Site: brandenburg
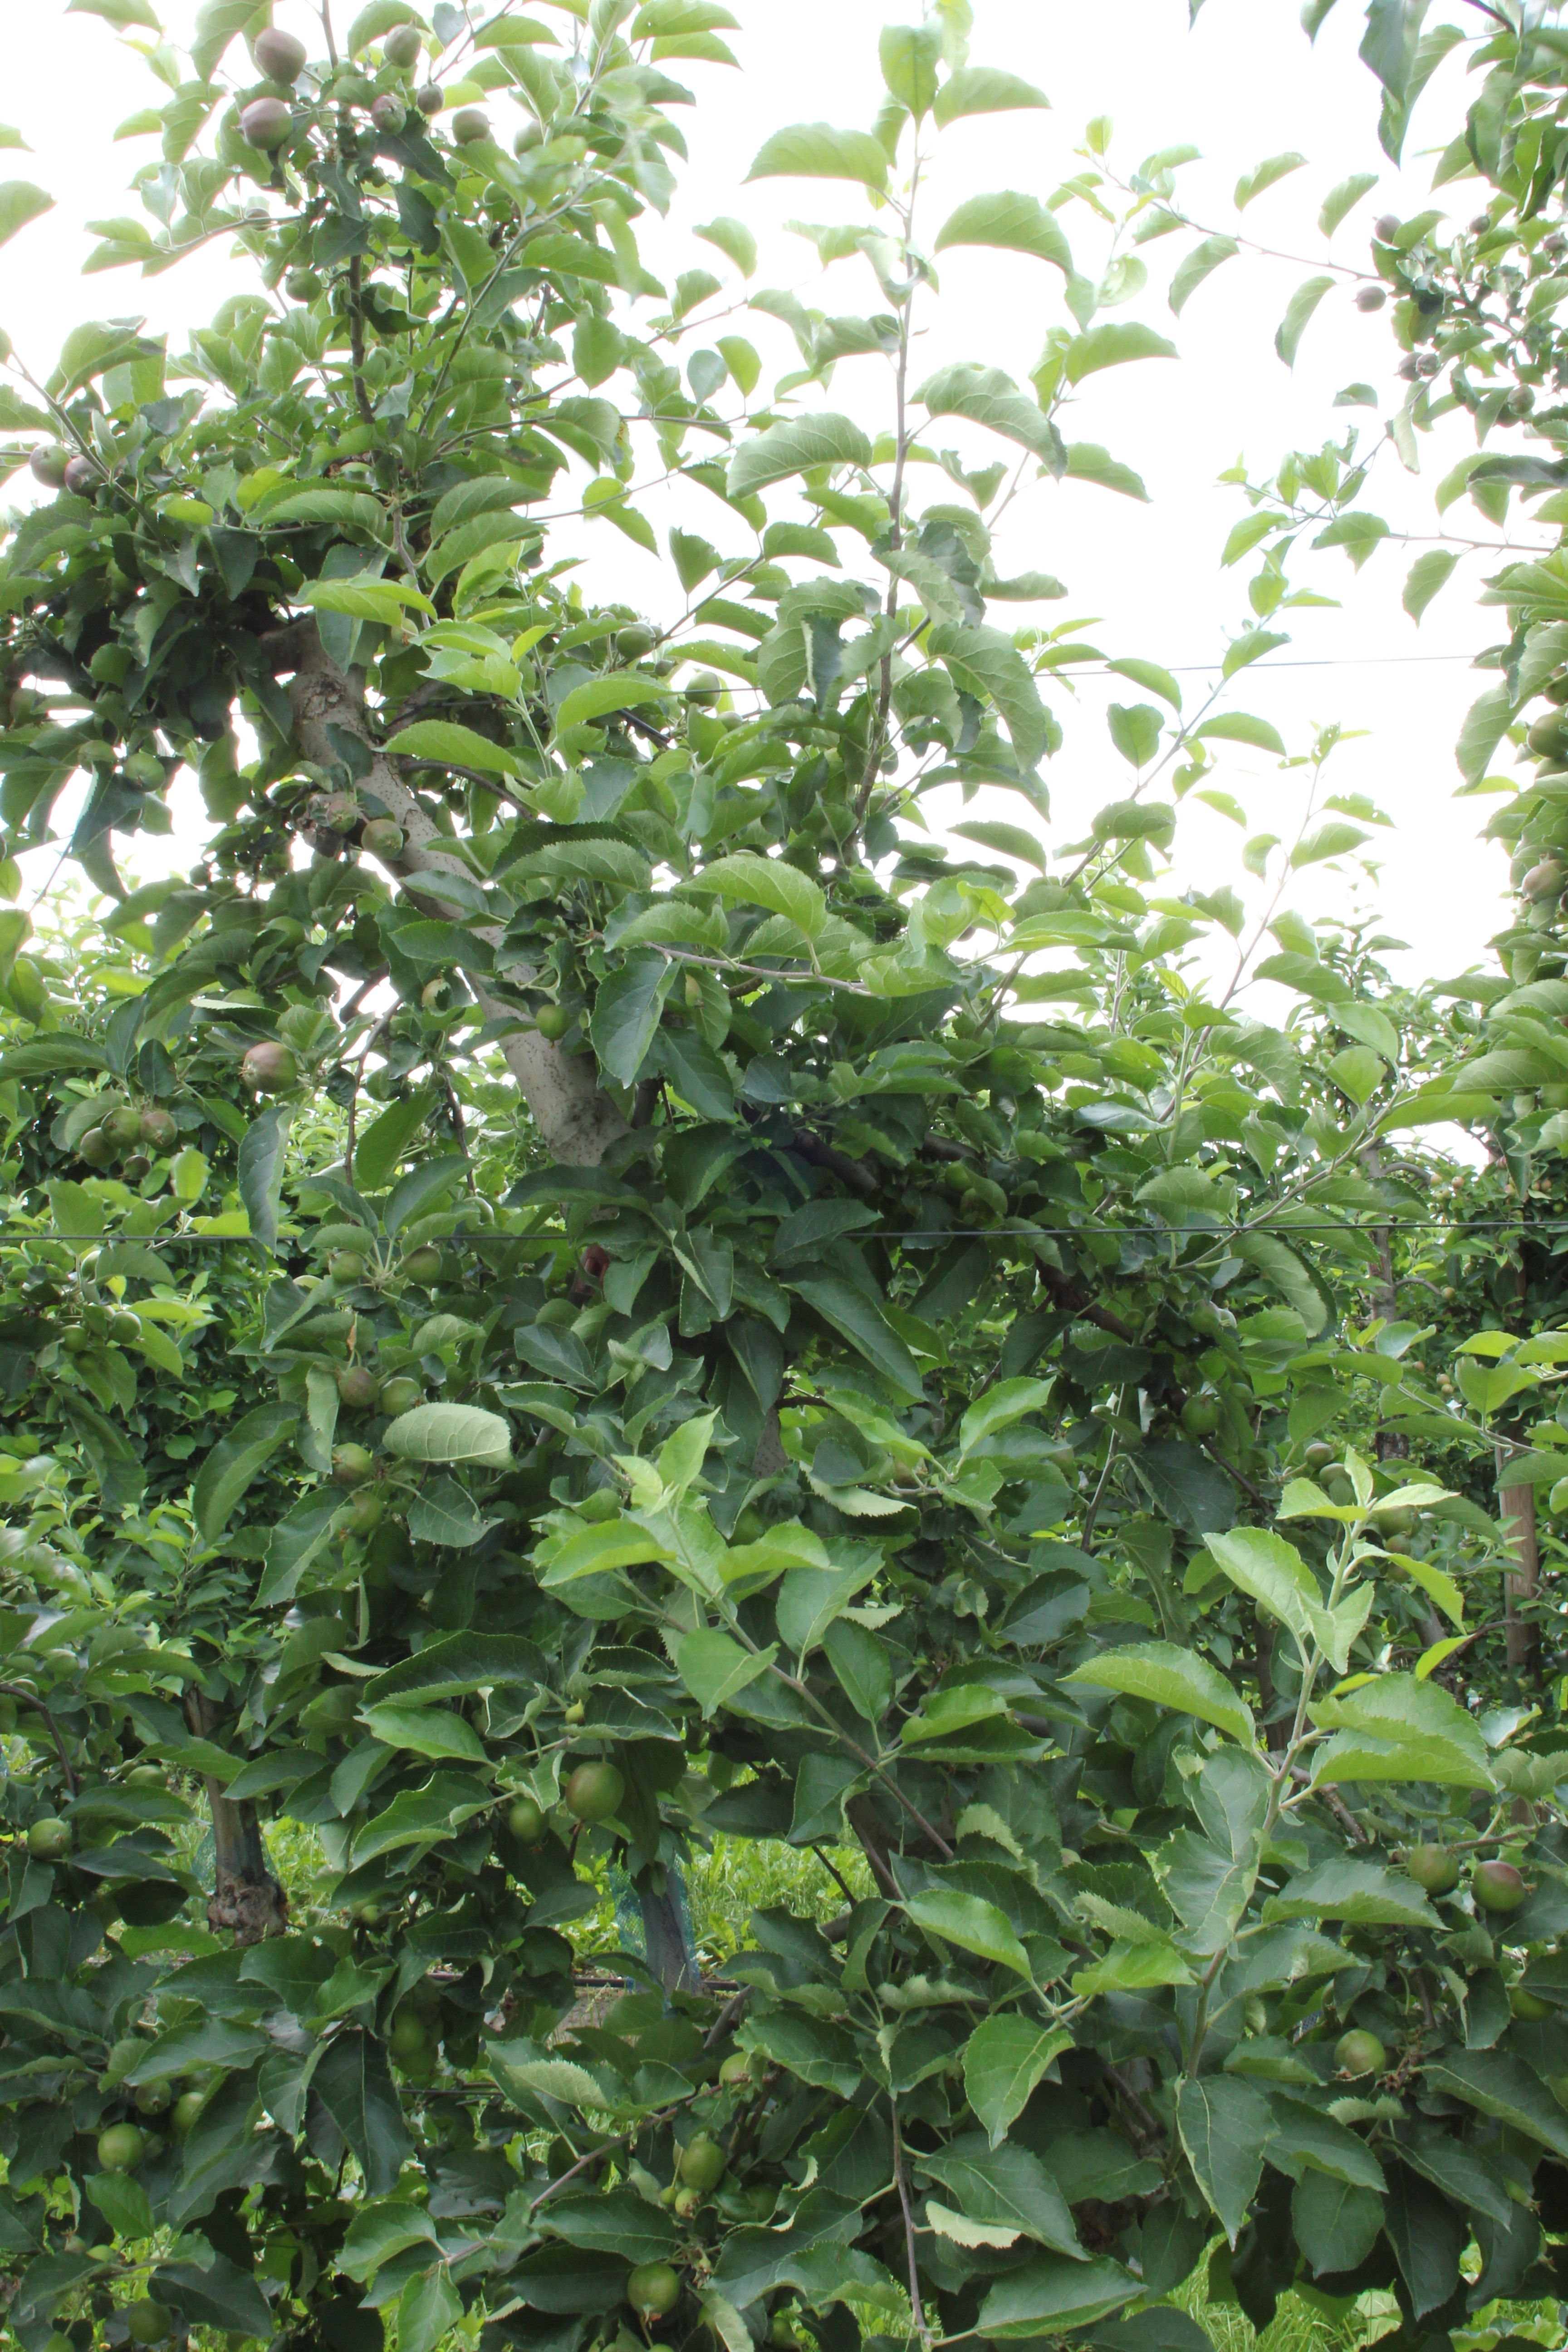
Growth stage (BBCH 73): Development of fruit